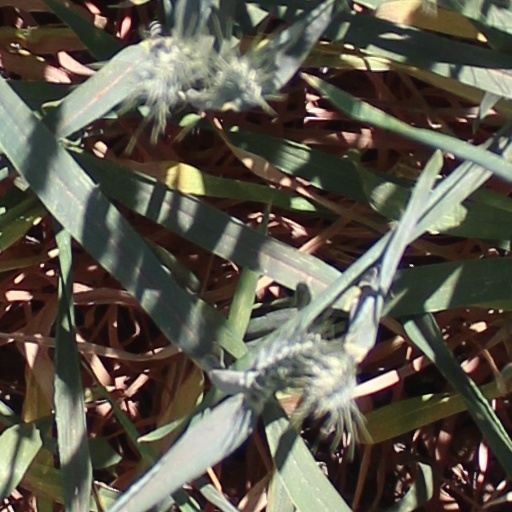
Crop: wheat